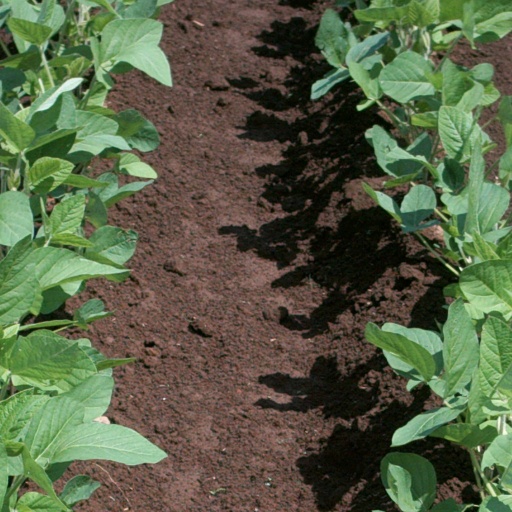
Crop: soybean